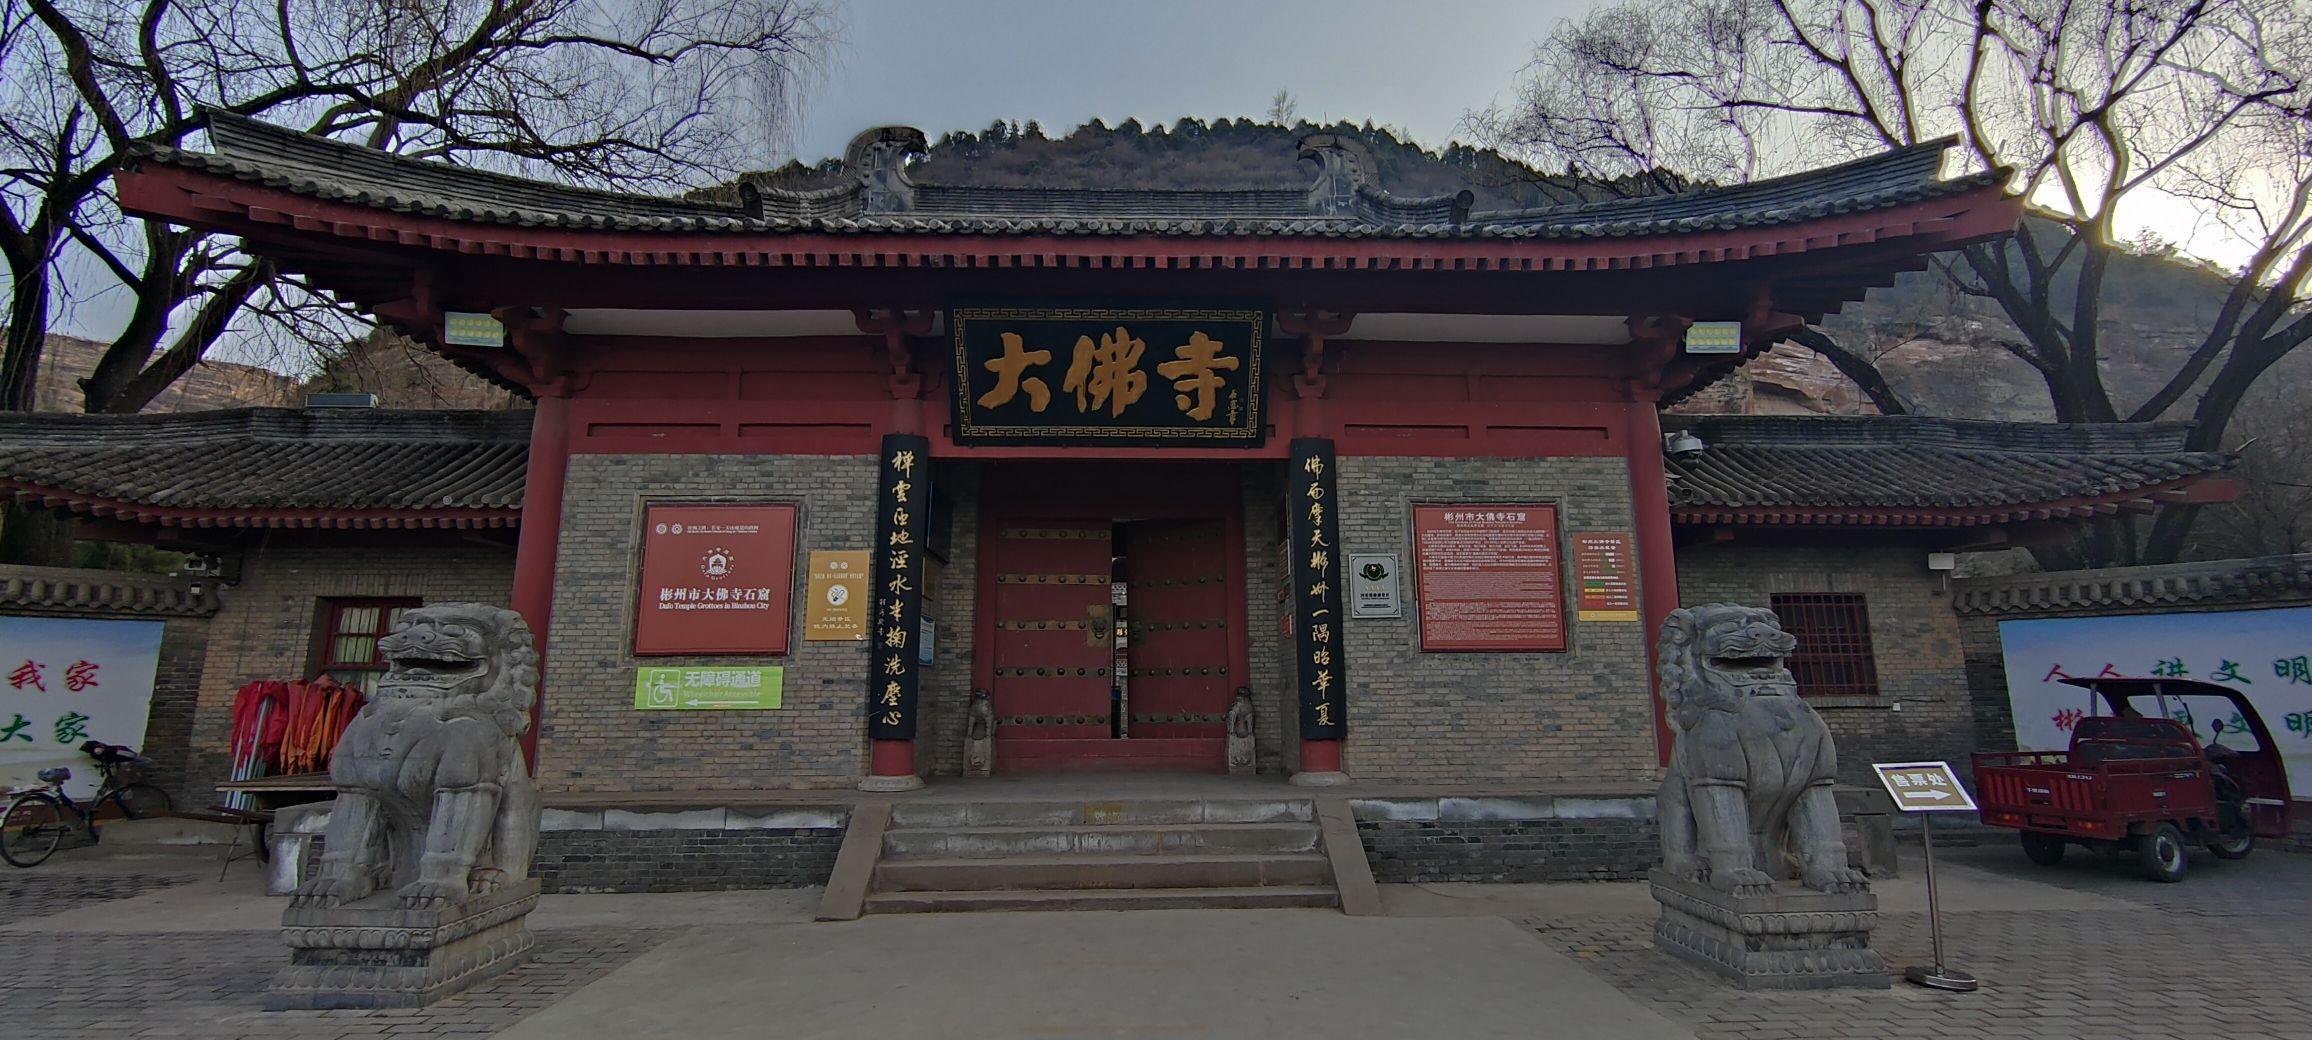
地标名称：大佛寺
所在城市：咸阳市·彬州市